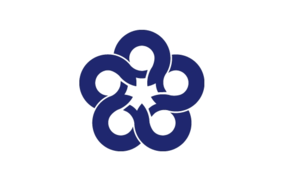
Dazaifu est une ville située dans la préfecture de Fukuoka, au Japon.